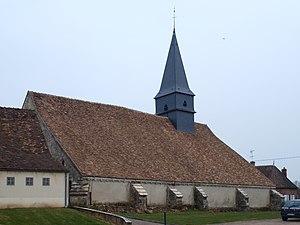
Bazoches-sur-le-Betz (Loiret, France) , Église Saint-Eutrope.
Bazoches-sur-le-Betz est une commune française située dans le département du Loiret en région Centre-Val de Loire.